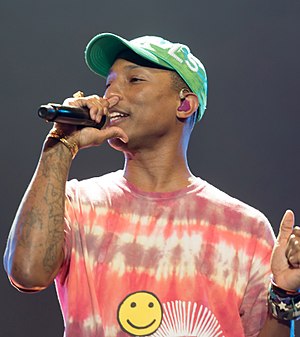
Pharrell Williams
Pharrell Williams 2017.
Pharrell Williams alias Skateboard P er en amerikansk sanger. Han er den ene halvdel af hiphopmusikproduktionsselskabet og sangskriver-duoen The Neptunes, såvel som rap/rock-gruppen N.E.R.D med Hugo og Shae Haley. Som en del af The Neptunes har Pharrell produceret utallige hits for store stjerner som Mariah Carey, Britney Spears, Janet Jackson, Snoop Dogg, Gwen Stefani, Nelly, Justin Timberlake, Busta Rhymes, Mystikal, Jay-Z, *NSYNC og andre. Han spiller trommer, keyboard og guitar.